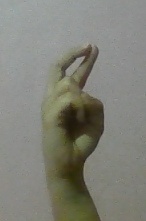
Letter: zay